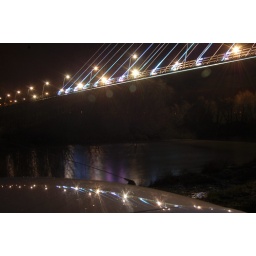
Taken from under the Boyne Bridge , light reflecting on the Royal Canel and on the roof of my car